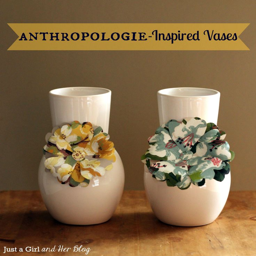
a retail - inspired vase with a price tag !